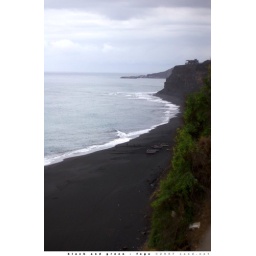
a cliff above the black sand beach and the blue ocean in Fogo, one of the fantastic capeverdian islands of the Atlantic